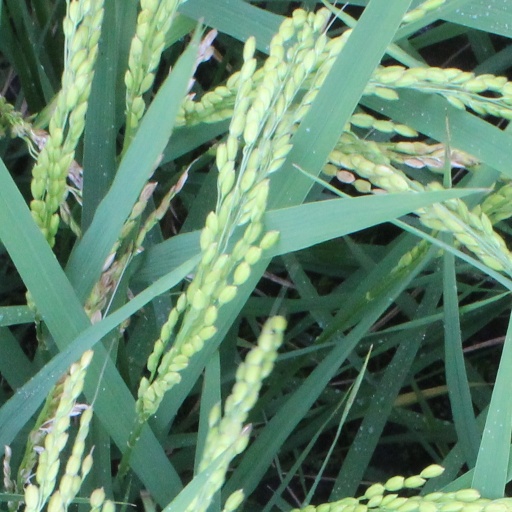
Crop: rice